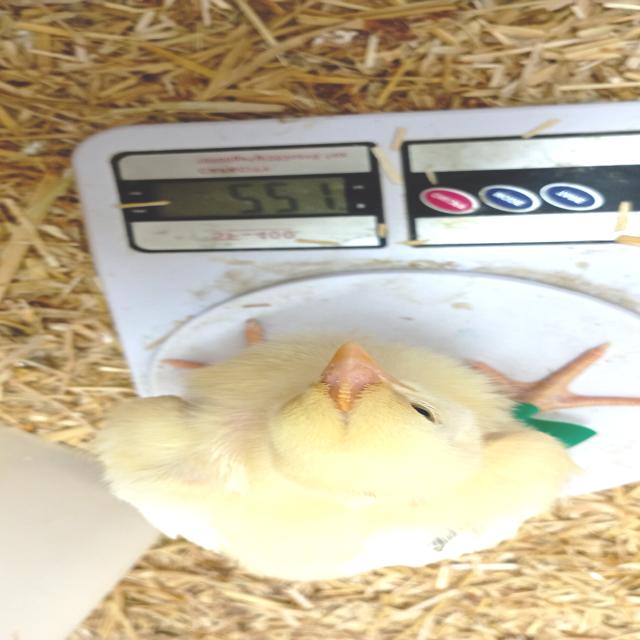
Weight: 221 g